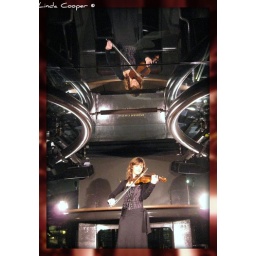
Taken during a Dinner Cruise on the River Seine in a glass topped boat